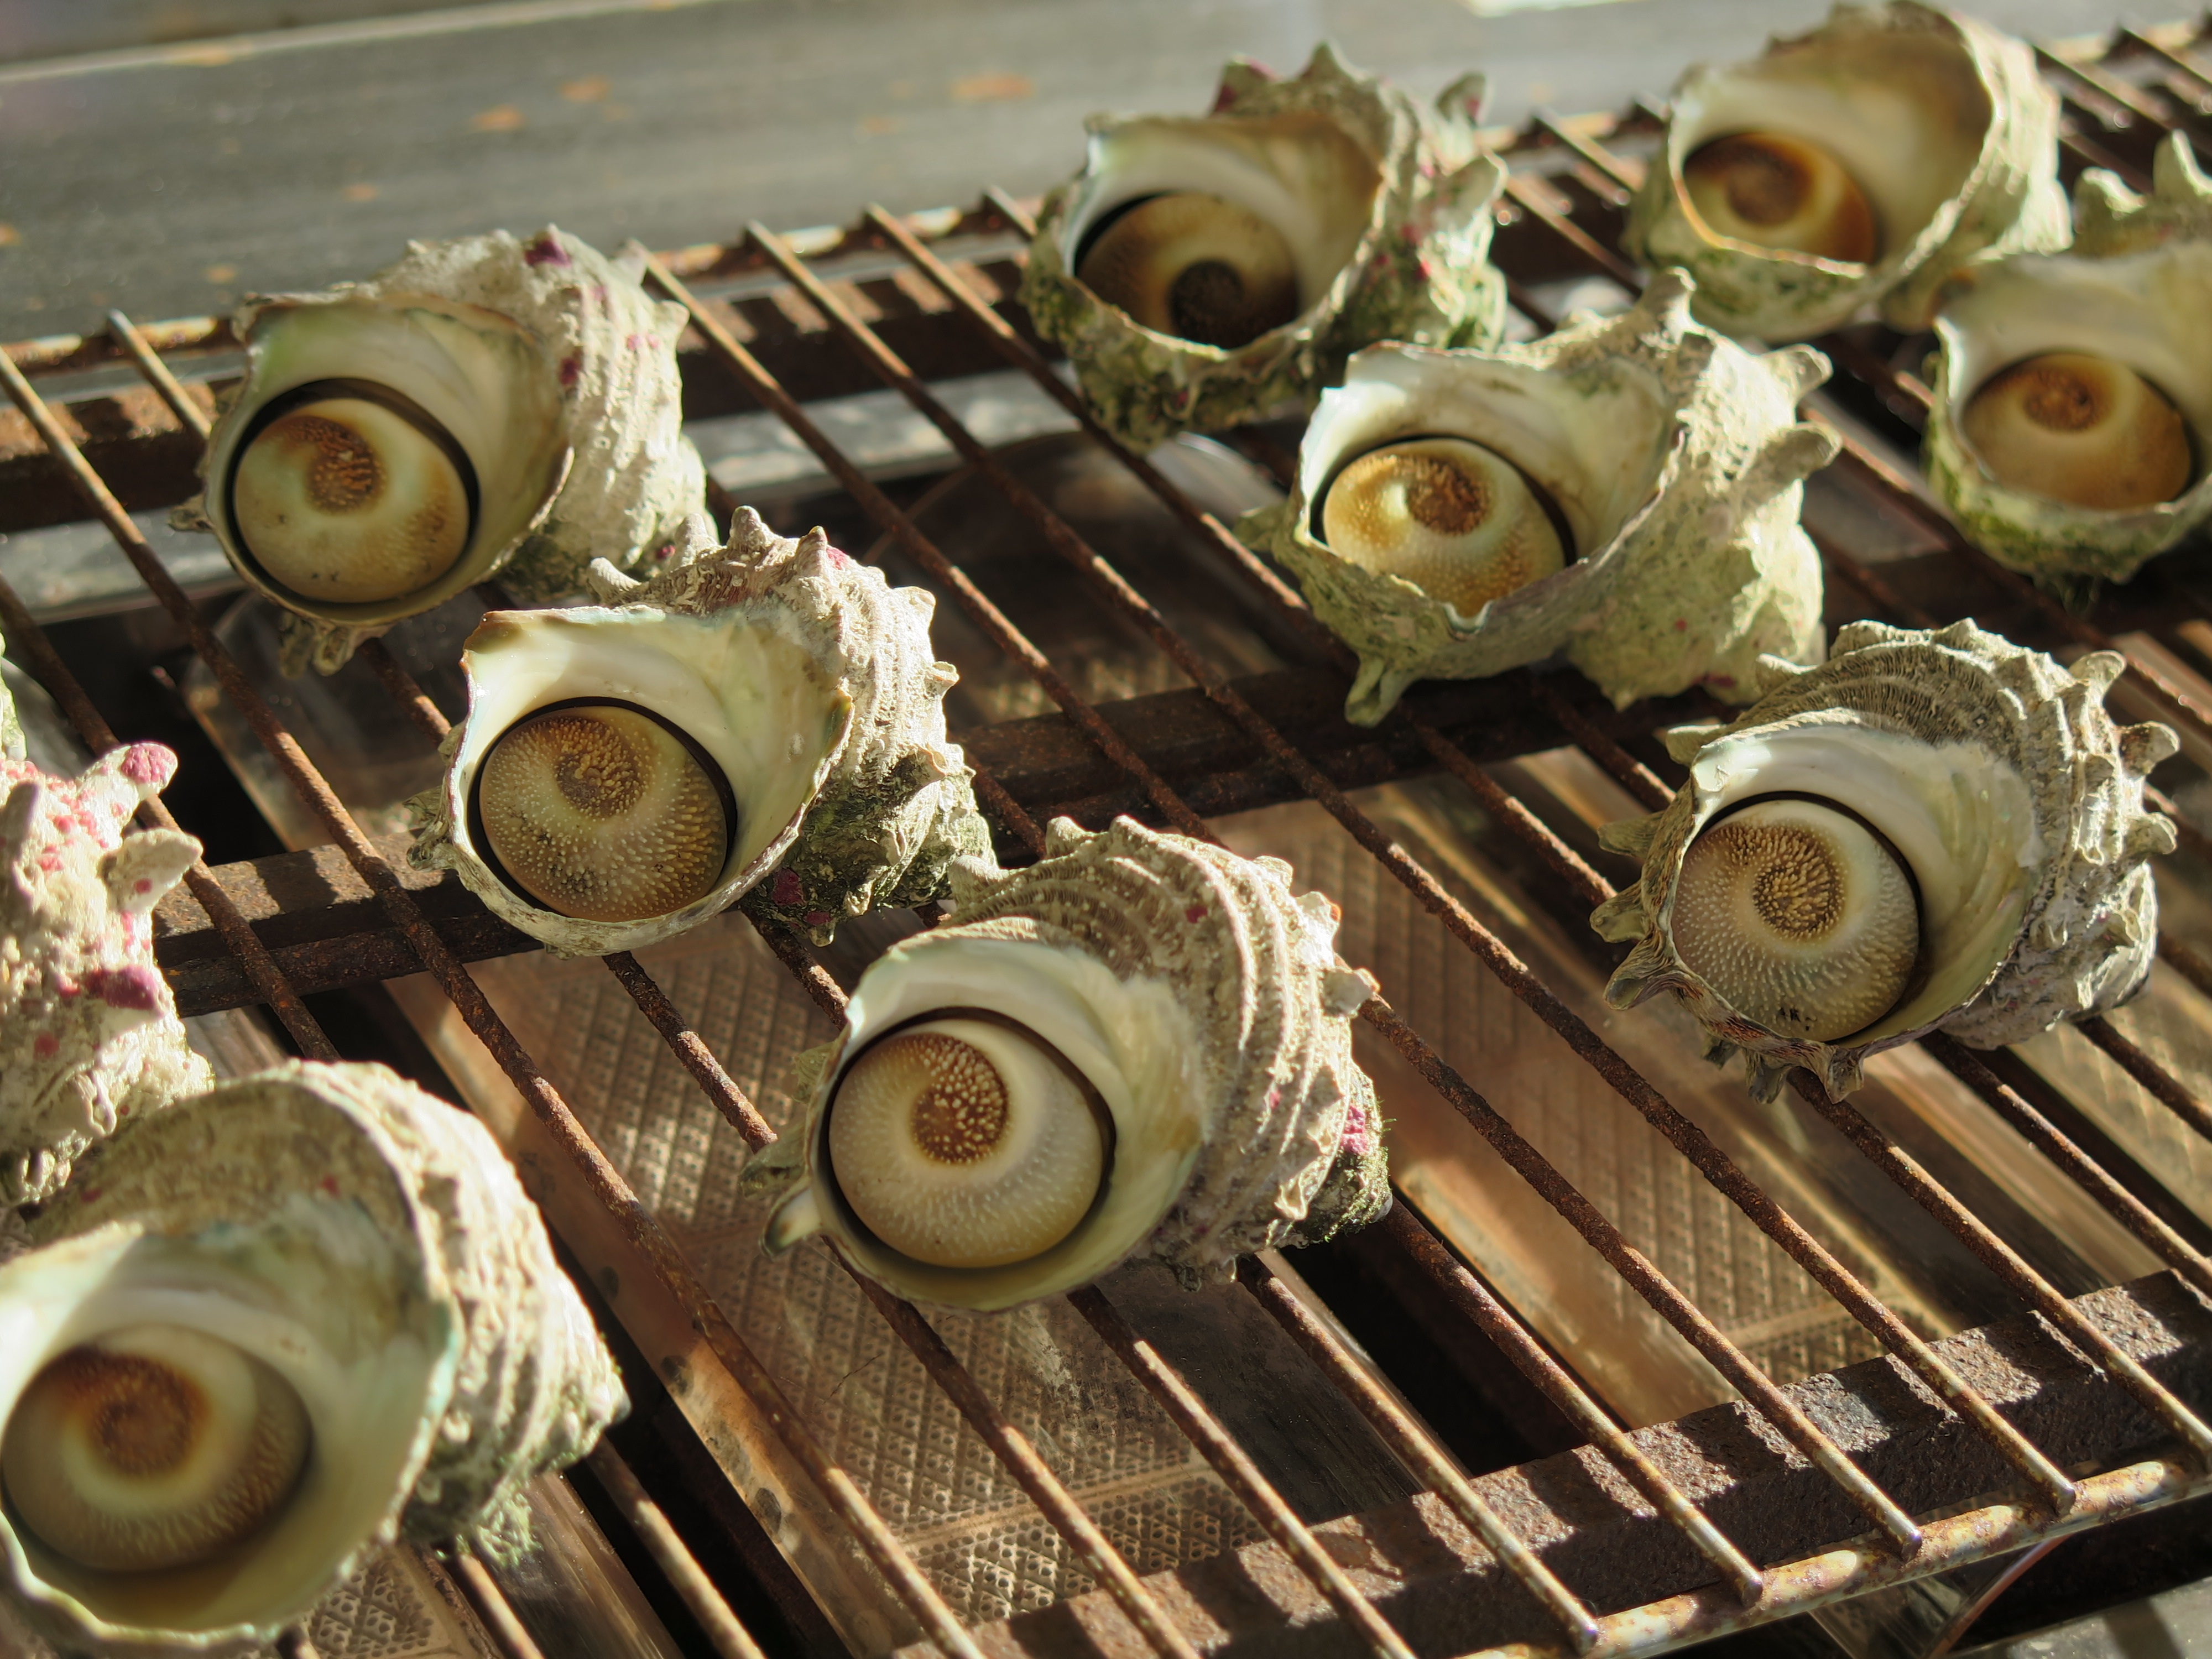
wood, food, metal, material, grill, turban, shells